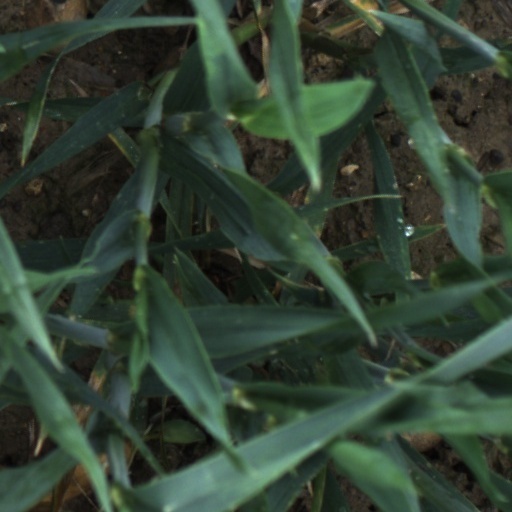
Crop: wheat